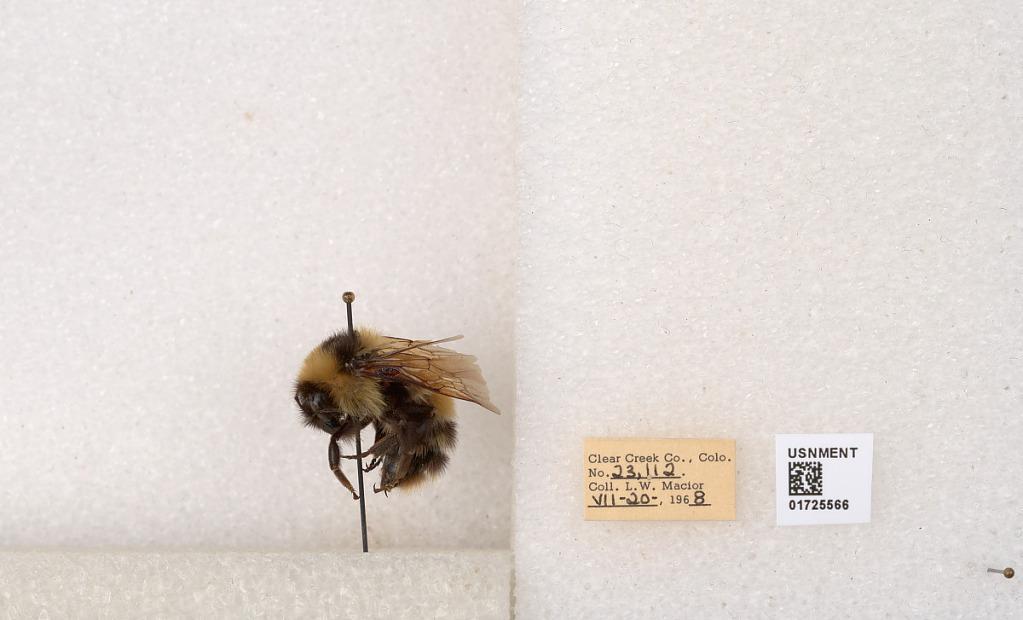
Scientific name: Bombus kirbyellus
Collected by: L. Macior
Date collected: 1968-7-20
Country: United States
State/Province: Colorado
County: Clear Creek
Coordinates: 39.6891, -105.644